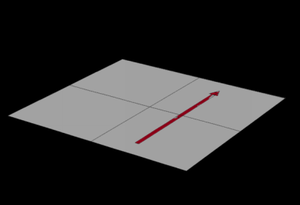
La relativité générale est une théorie relativiste de la gravitation, c'est-à-dire qu'elle décrit l'influence sur le mouvement des astres de la présence de matière et, plus généralement d'énergie, en tenant compte des principes de la relativité restreinte. La relativité générale englobe et supplante la théorie de la gravitation universelle d'Isaac Newton qui en représente la limite aux petites vitesses et aux champs gravitationnels faibles.